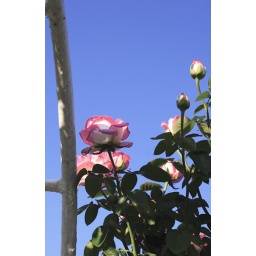
blue sky in october